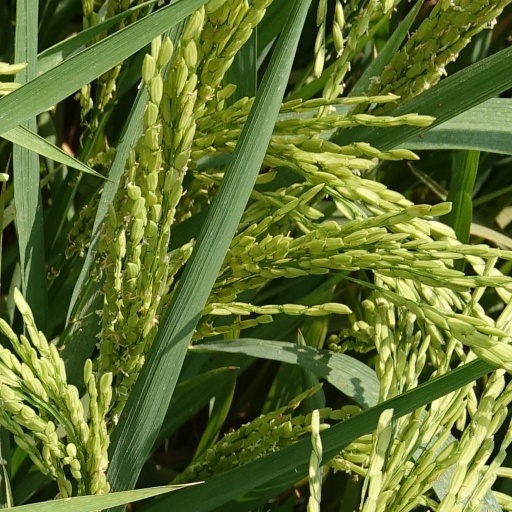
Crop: rice